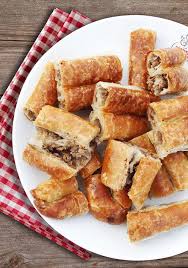
Yemek: borek